Ignazio Gardella

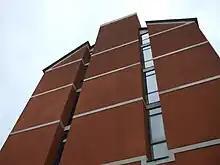
West facade of the Faculty of Architecture of Genoa

The figure of Gardella remained at the pinnacle of Italian architecture for all of the 1960s and '70s, with intense professional activity whose importance is proven by his presence in international publications. In the last phase of his life, Gardella, now among the "eminences grises" of Italian architecture, still produced significant projects, like the Faculty of Architecture of the University of Genova (1975–1989), which brought him once more to the front lines of the architectural debate.